Unteraargletscher

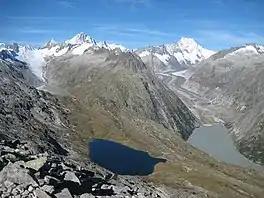
Oberaargletscher (left hand in the background) and Unteraargletscher (on the right). The small blue lake left hand in front is the "Triebtenseewli".

The Unteraargletscher, literally "Lower Aare-Glacier", is the larger of the two sources of the Aare river in the Bernese Alps. It emerges from the association of the Finsteraargletscher (near the Finsteraarhorn) and the Lauteraargletscher (near the Lauteraarhorn) and flows for about to the east down to the Grimselsee near the Grimsel Pass. In total the glacier was long and in area in 1973. Its lower end is (or was) almost 400 metres lower than that of the neighbouring Oberaargletscher.